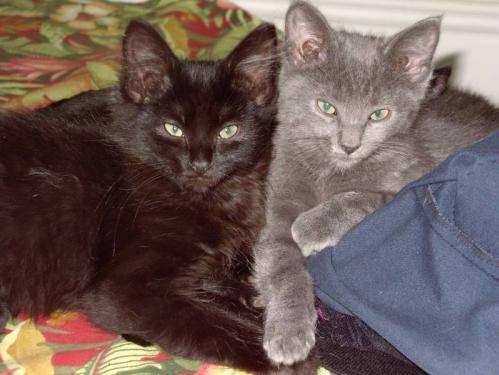
cat